Question: Please indicate a possible affordance area of bottle that can be used for opening
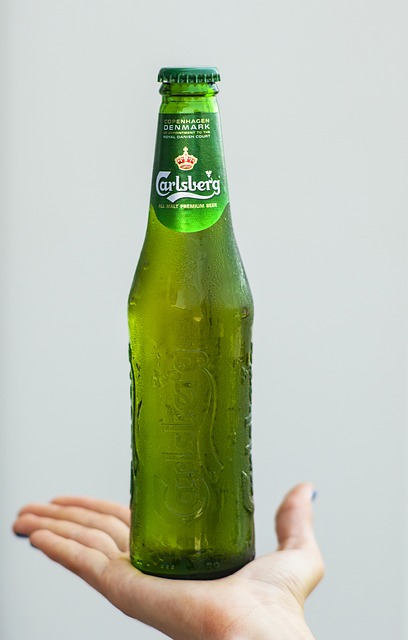
Answer: [145, 62, 229.772, 167.053]